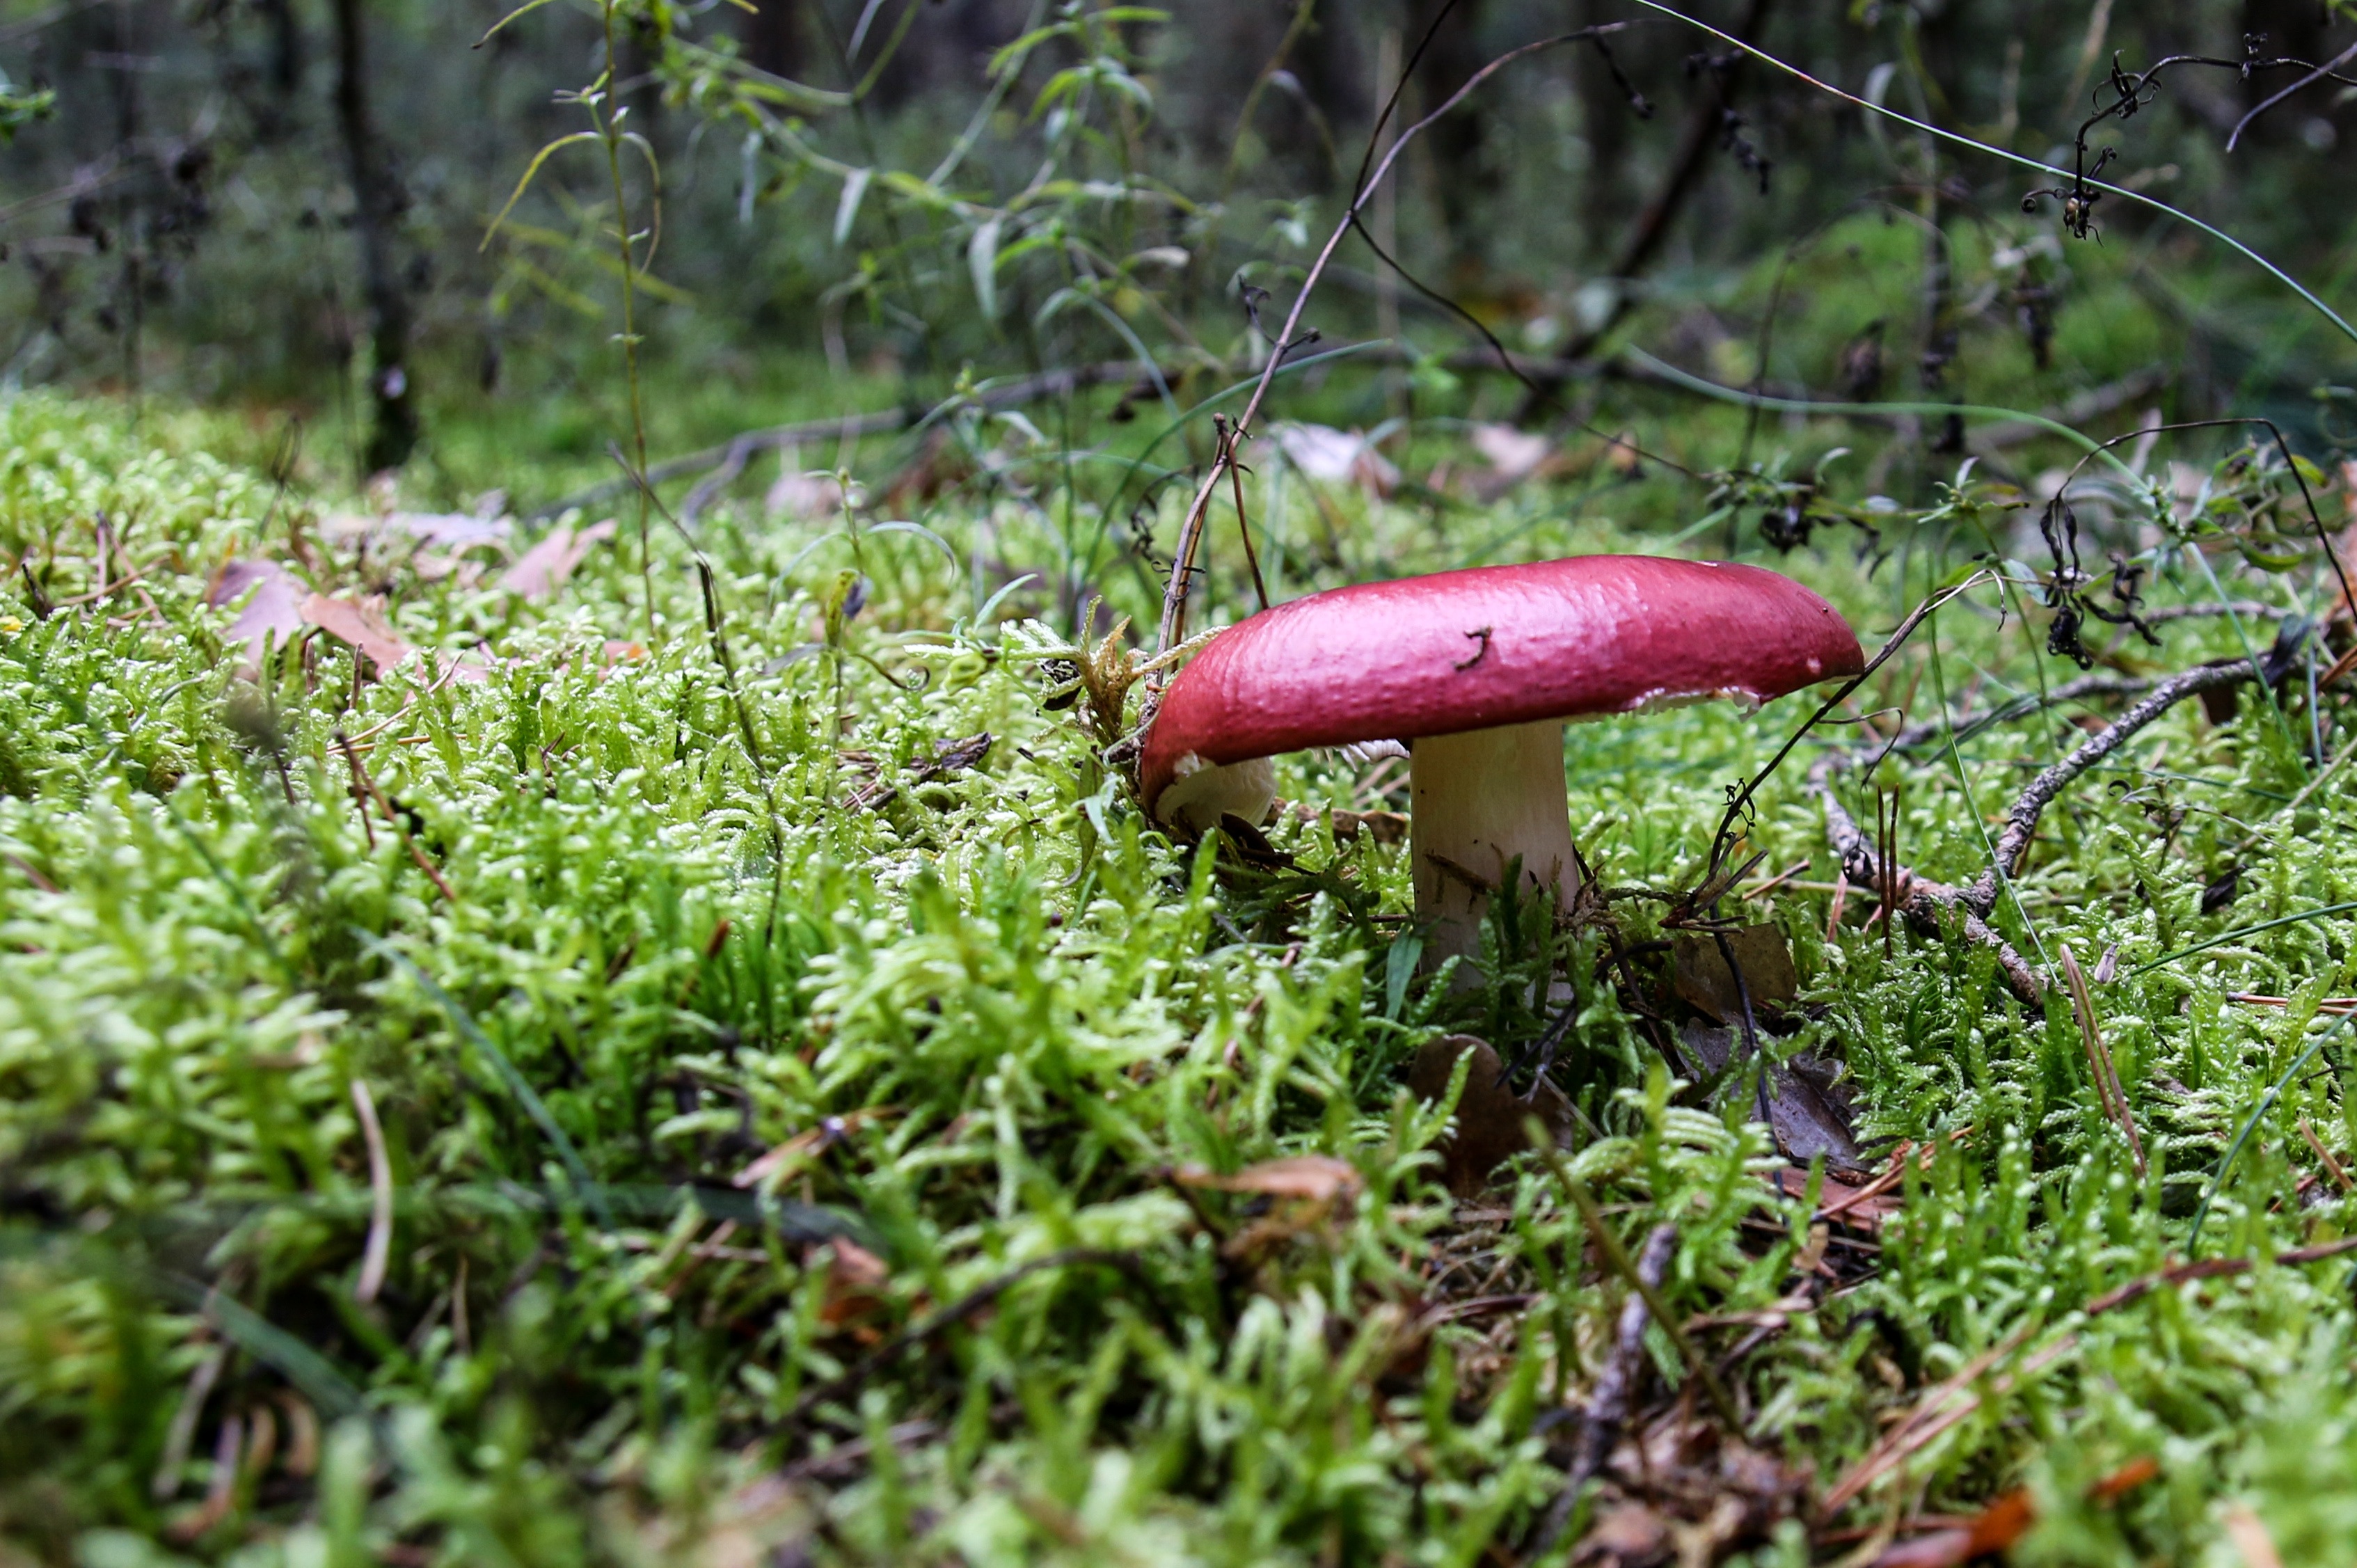
nature, forest, grass, flower, red, soil, botany, mushroom, close, eat, flora, fauna, fungus, vegetation, rainforest, toxic, woodland, habitat, agaric, bolete, fungal species, forest mushroom, macro photography, mushroom picking, natural environment, penny bun